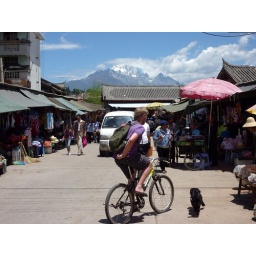
We rented bikes to ride around town and were trailed by one of the dogs from the Hostel.